Structural channel

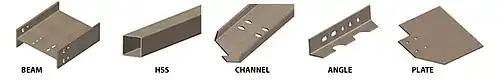
Various structural steel shapes

The structural channel, C-channel or parallel flange channel (PFC), is a type of (usually structural steel) beam, used primarily in building construction and civil engineering. Its cross section consists of a wide "web", usually but not always oriented vertically, and two "flanges" at the top and bottom of the web, only sticking out on one side of the web. It is distinguished from I-beam or H-beam or W-beam type steel cross sections in that those have flanges on both sides of the web.